Horb station

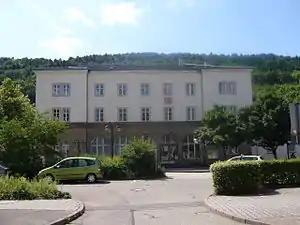
2007

Horb station is a railway station in the municipality of Horb am Neckar, located in the Freudenstadt district in Baden-Württemberg, Germany.